SM Sultan

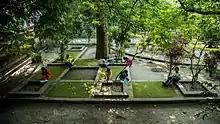
House of SM Sultan

Professor Lala Rukh Selim, Chairman of the Department of Sculpture, University of Dhaka, described Sultan as one of the four pioneers of Bangladeshi modernism, along with Zainul Abedin, Safiuddin Ahmed, and Quamrul Hassan.